Len Southward

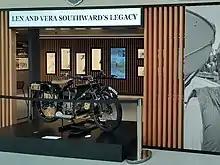
Len and Vera Southward Legacy exhibit at Southward Car Museum

Southward worked for a Wellington motor warehouse from 1919 to 1921. From 1921 to 1926, he was a motorcycle mechanic. From 1926 to 1928, he was a partner in a motorcycle repair business. From 1928 to 1939, he had his own business and from 1935, he specialised in repairing light cars. Shortages during World War II led him as an engineer to build and use his own steel tubing machinery. After the war, he built an V12-powered speedboat called the "Redhead" and became well known in New Zealand for his speedboating prowess. He was the first person to exceed in Australasia in 1953. Three years later, he set a new record at .